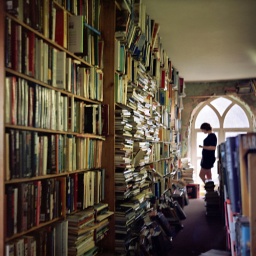
...and books and books and a girl in the window